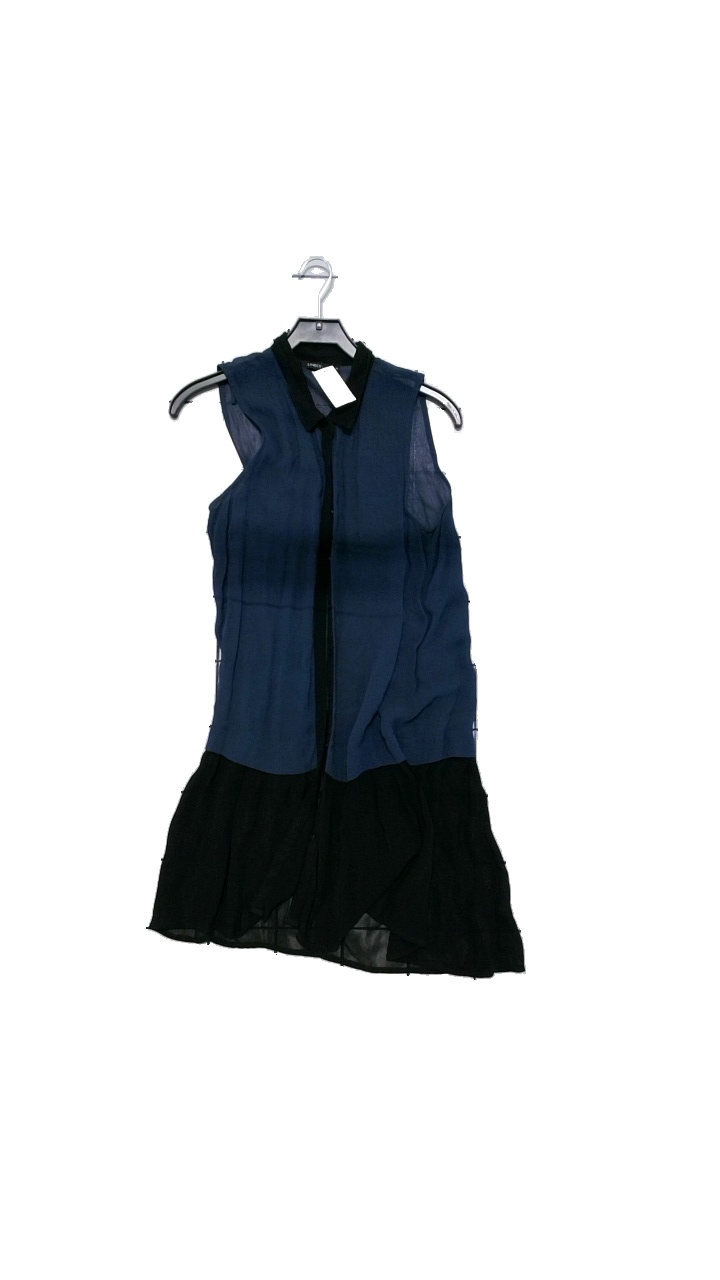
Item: Dress (Ladies)
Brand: Lindex
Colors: Blue, Black
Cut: Loose, Regular
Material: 100% polyester
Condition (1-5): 4
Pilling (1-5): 5
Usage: Reuse
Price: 50-100